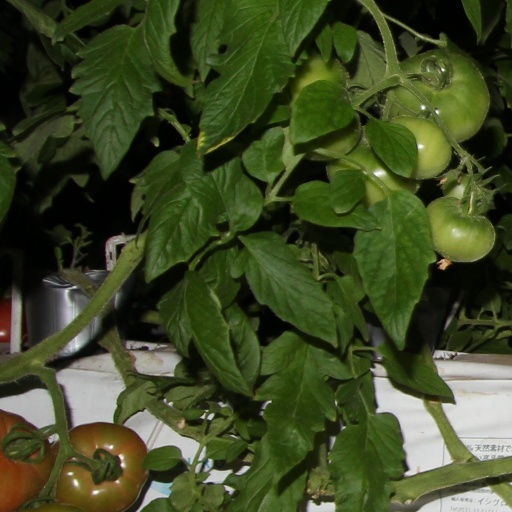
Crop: tomato